Uruguayan cuisine

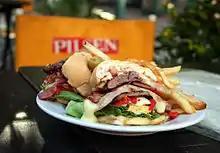

Chivito meaning literally small goat is a popular type of sandwich originated in Uruguay, its name comes from an unaccomplished desire from a client that literally wanted a beef of small goat or a chivito, being that goat is not consumed in Uruguay client had to be satisfied anyway with this now popular dish.